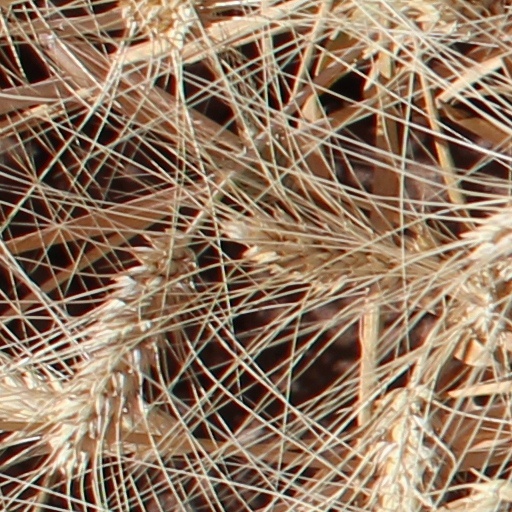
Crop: wheat